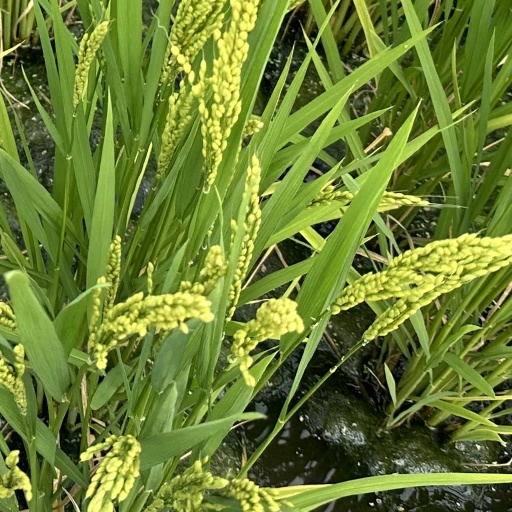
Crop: rice